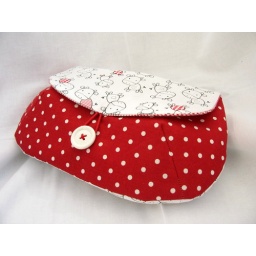
Crisp in red and white